Rail transport in Japan

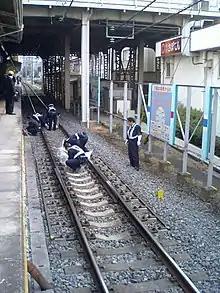
Police officers clearing up the remains of a suicide in Saitama Prefecture, February 2006

A train that stops at every station is called a . Only a fare ticket is required to ride local trains. Trains that stop at fewer stations and are therefore faster than local trains are classified as , , , etc. and may require surcharges depending on company policies. Railways with many types of trains use prefixes like "semi-", "rapid-", "section-", or "commuter-". For example, the Tōbu Isesaki Line has Local, Section Semi-Express, Semi-Express, Section Express, Express, Rapid, Section Rapid, and Limited Express.